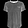
Label: T - shirt / top